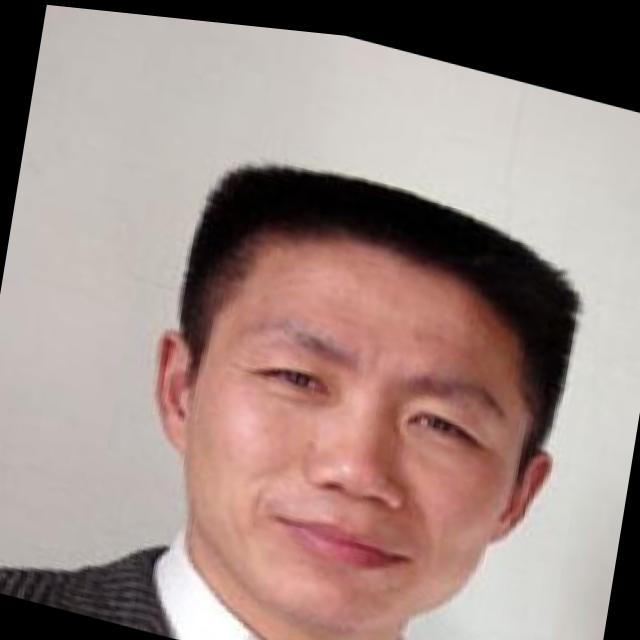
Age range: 21-44